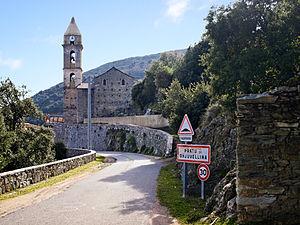
La signalisation routière bilingue en France n'est pas formellement autorisée dans les textes réglementaires ; elle se développe toutefois à l’initiative de certains conseils départementaux ou communes pour les signalisations entrant dans leurs domaines de compétence respectifs associant ainsi le français et une langue régionale ou minoritaire.
Prato-di-Giovellina est une commune française située dans la circonscription départementale de la Haute-Corse et le territoire de la collectivité de Corse. Le village appartient à la microrégion de la Giovellina dont il est historiquement le chef-lieu.
La signalisation bilingue consiste en la représentation sur un même panneau de signalisation d'inscriptions en deux langues ou plus. Son utilisation est réglementairement réservée à des situations locales où est en vigueur le bilinguisme administratif ou bien où il existe un important trafic touristique ou commercial ; on en trouve parfois aussi dans les quartiers où la proportion d'immigrés originaires d'une même zone linguistique est élevée. Dans un sens plus extensif, elle inclut, dans les régions où coexistent des langues transcrites en alphabets non latins, la translittération des toponymes et l'éventuelle traduction des textes complémentaires. La tendance générale est plutôt de remplacer les informations qui devraient être fournies en plusieurs langues par des symboles et des pictogrammes standardisés au niveau international et représentatifs du contenu de l'information. L'emploi de la signalisation bilingue est sans doute le principal instrument symbolique de perception et d'institutionnalisation de la réalité bilingue d'un territoire.